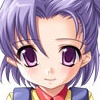
Portrait style: Anime Portrait